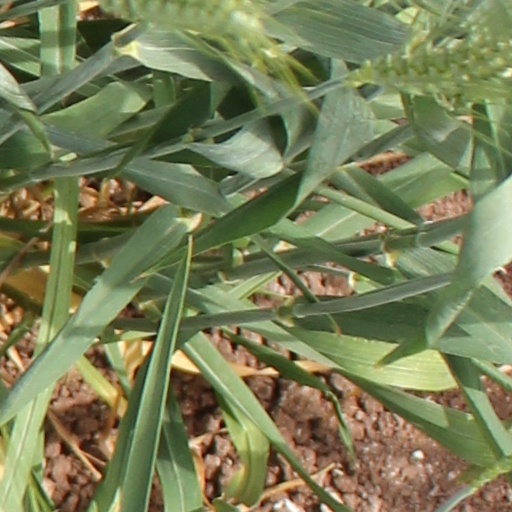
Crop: wheat